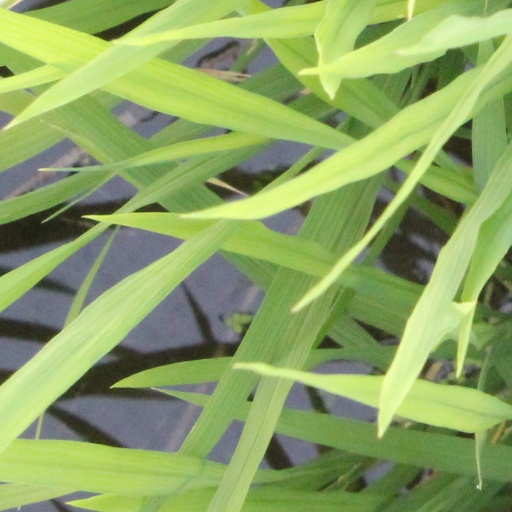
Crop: rice